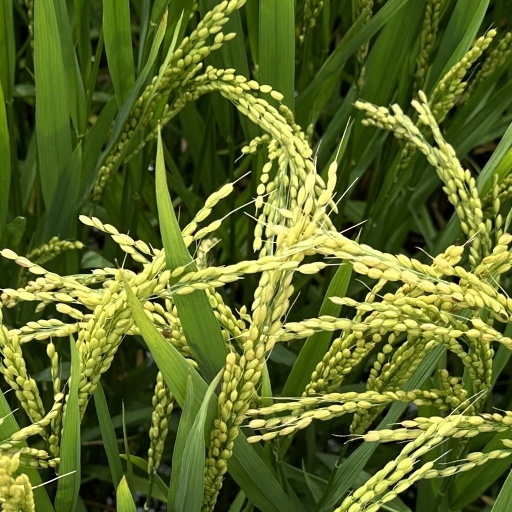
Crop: rice